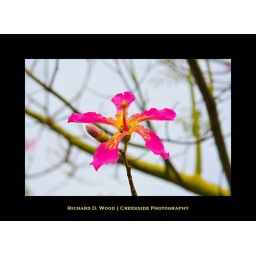
This thorny tree near my house blooms with these exotic flowers in the winter here in California.